Humanos

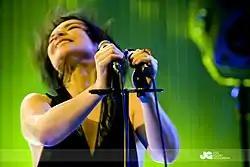
Humanos

Debut album released in 2004. Lyrics and music are by António Variações